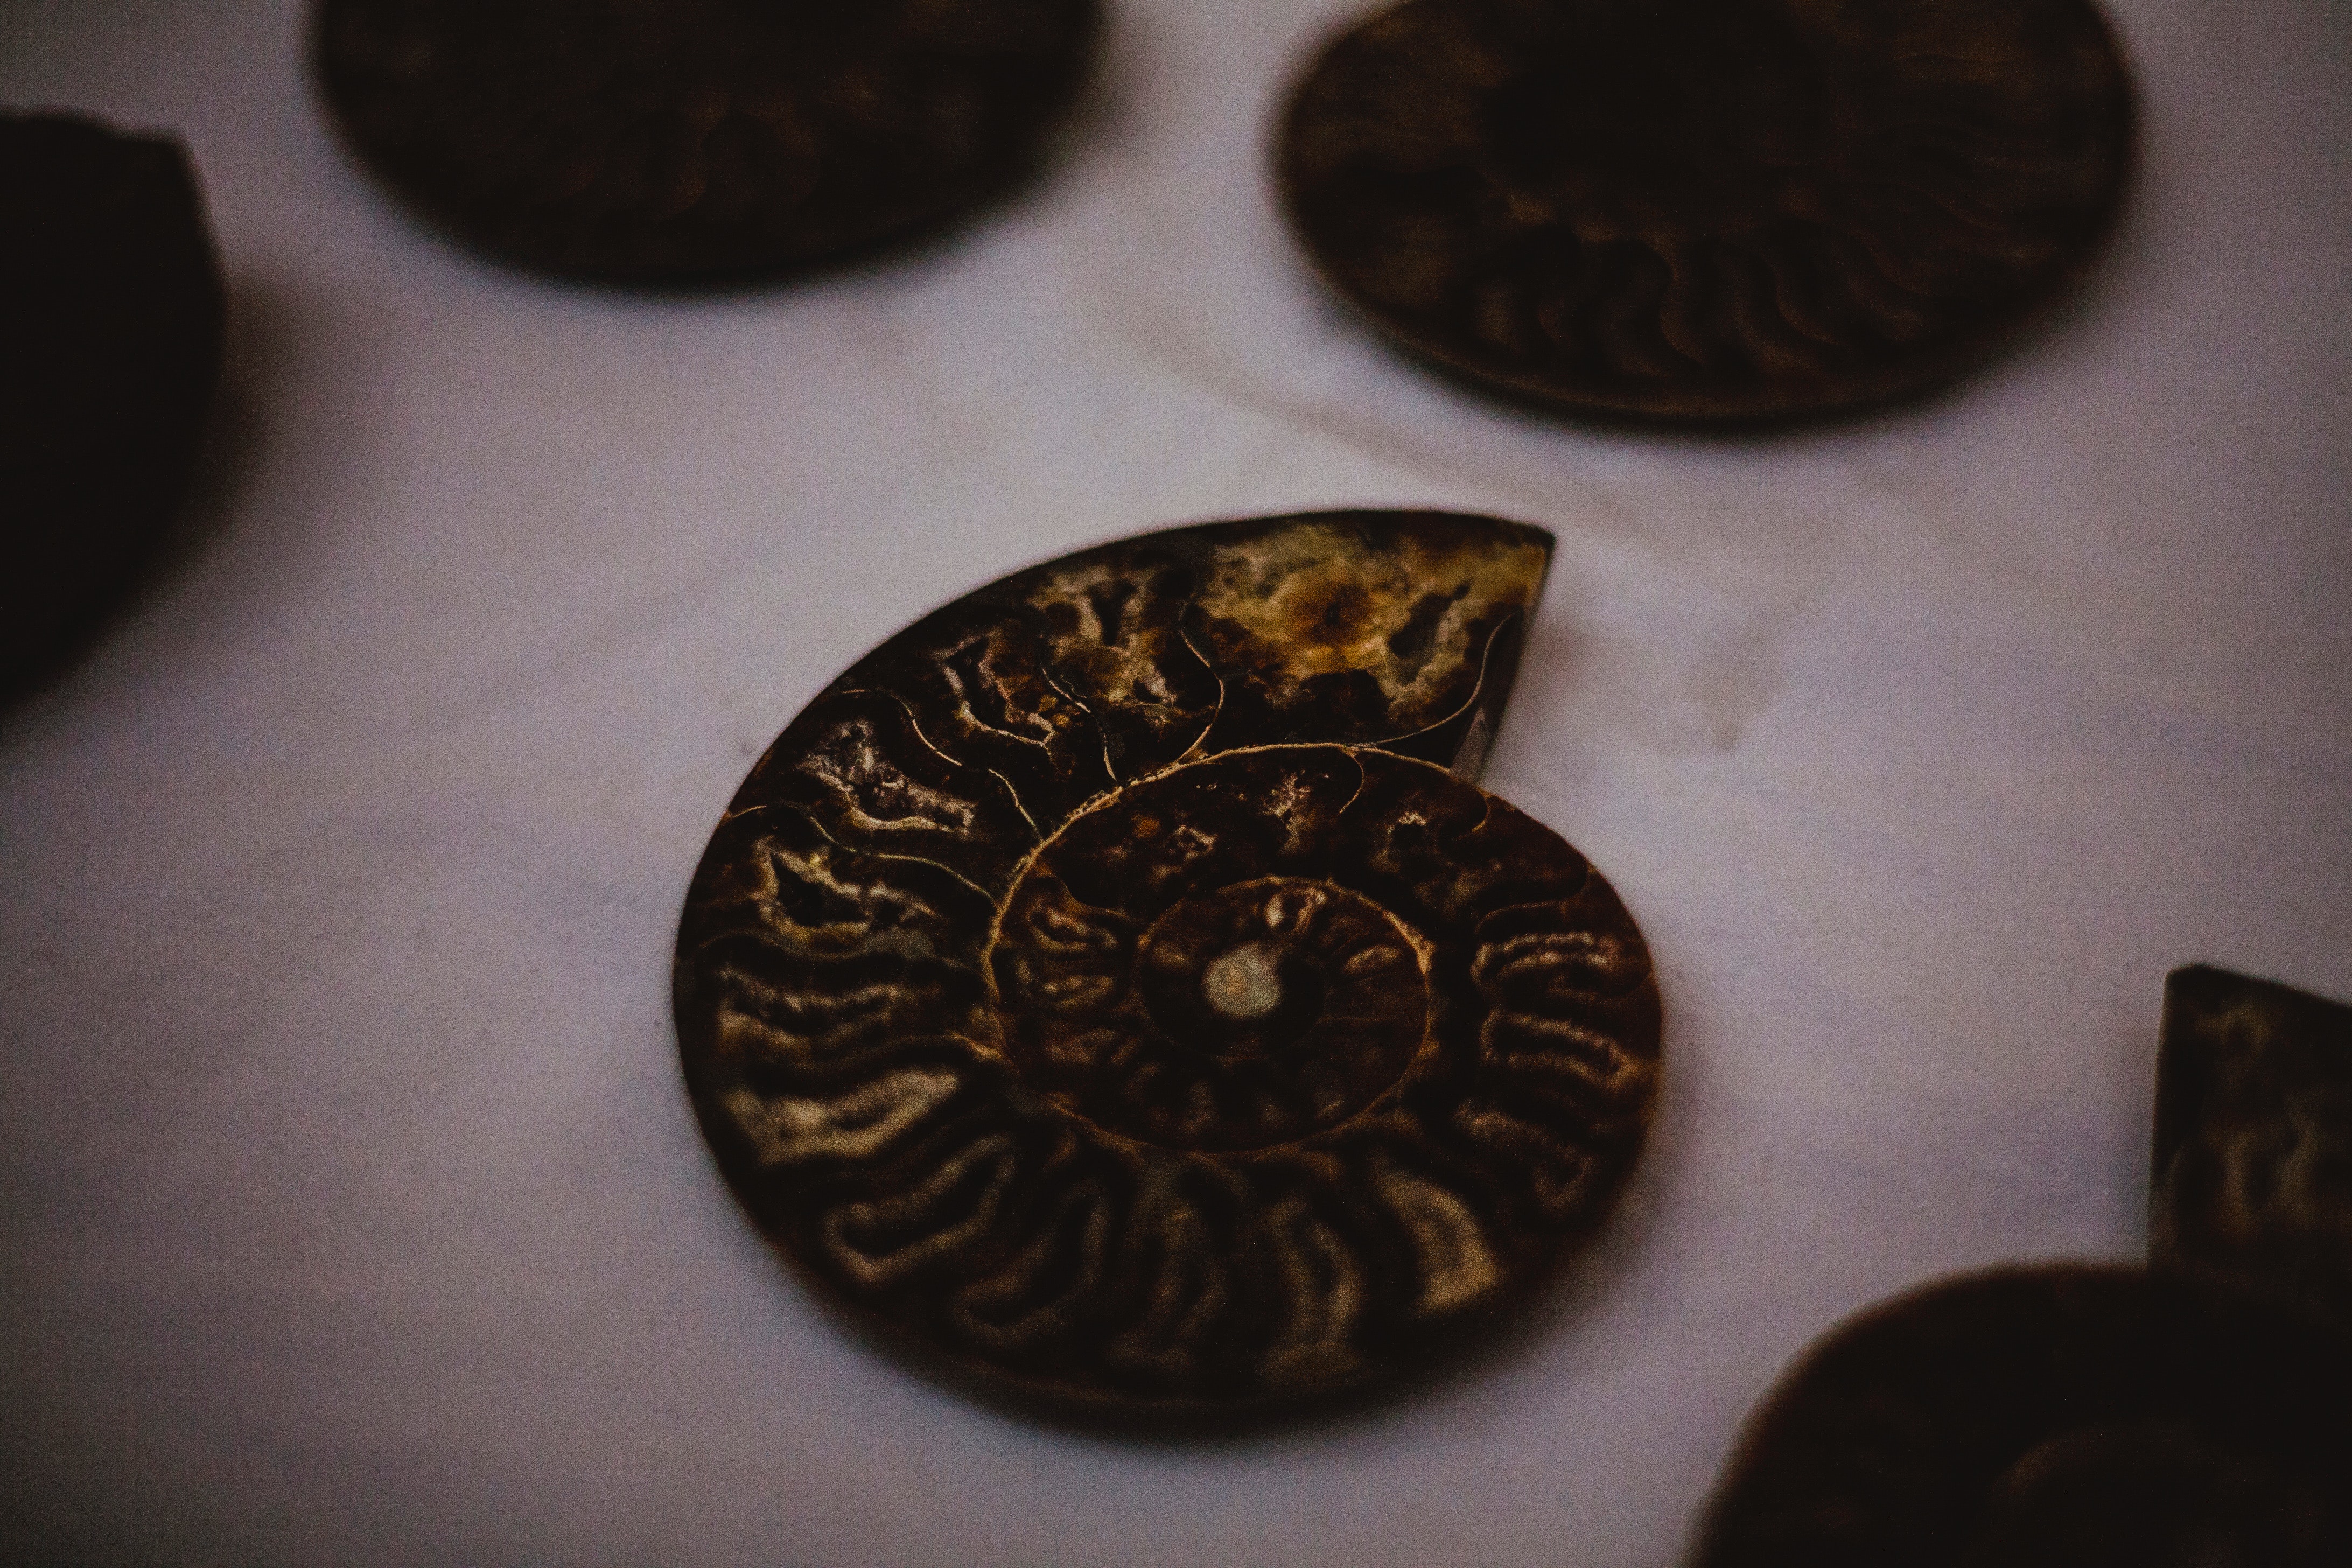
bronze, coin, metal, snack, cookie, copper, money, currency